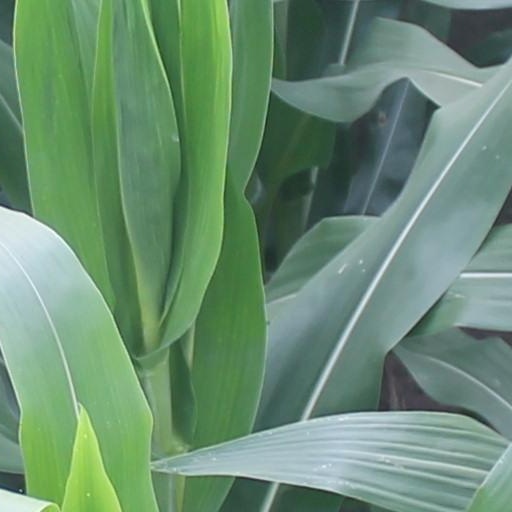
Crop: maize; corn